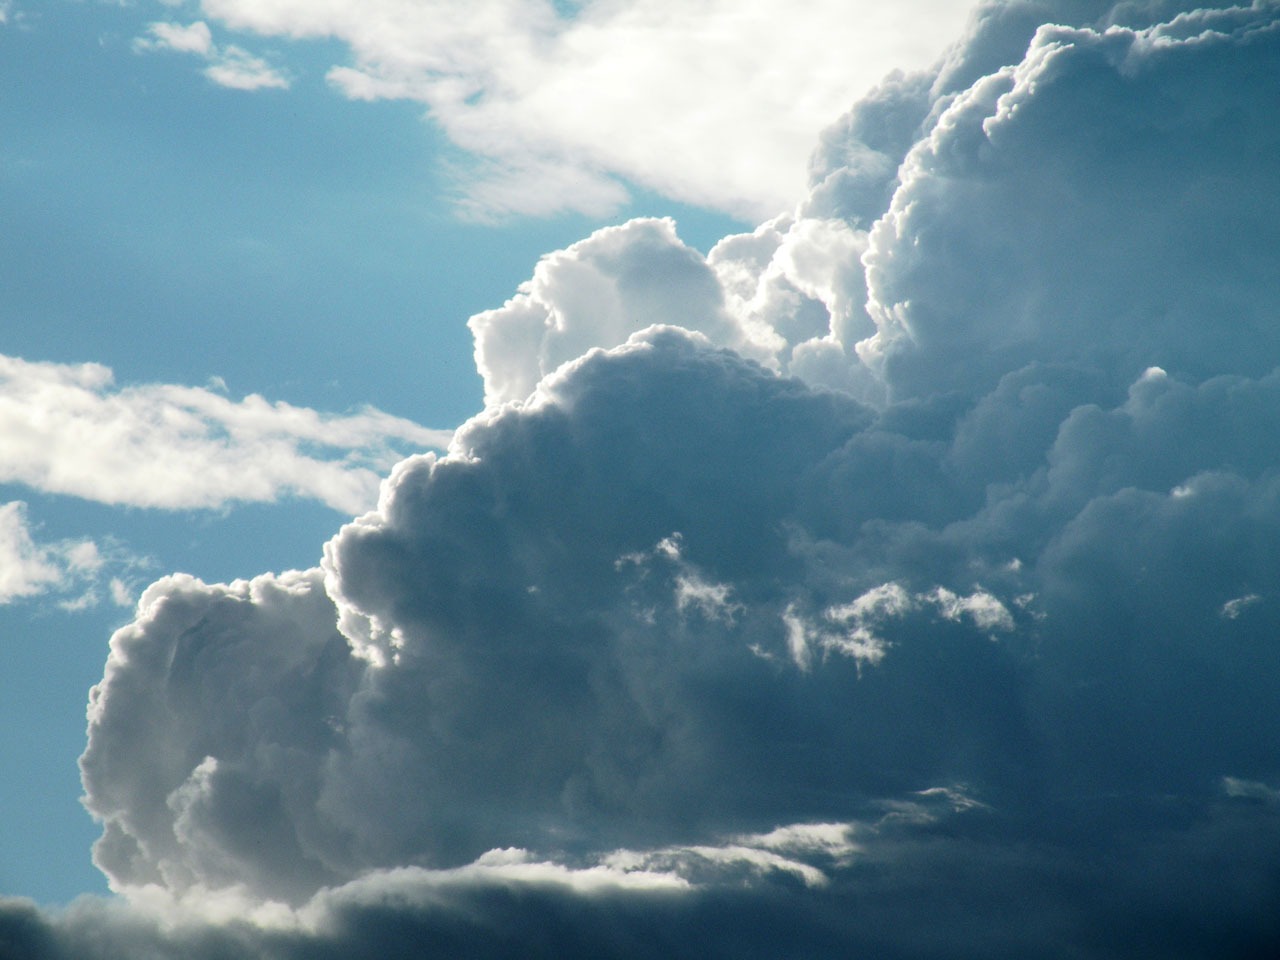
horizon, cloud, sky, white, sunlight, cloudy, air, atmosphere, dark, daytime, fluffy, scenic, natural, scenery, weather, cumulus, blue, cloudscape, outdoors, clouds, bright, climate, day, dramatic, meteorological phenomenon, atmosphere of earth